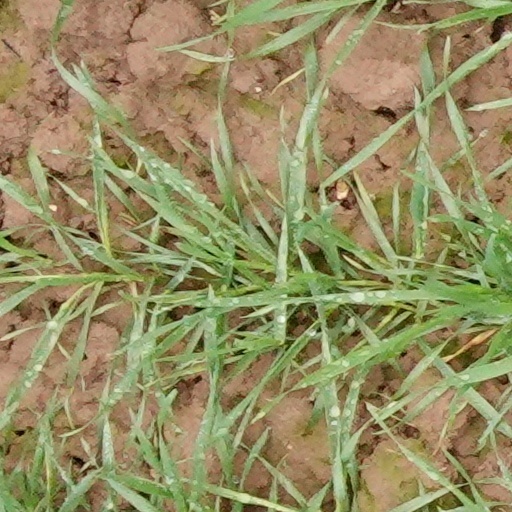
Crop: wheat